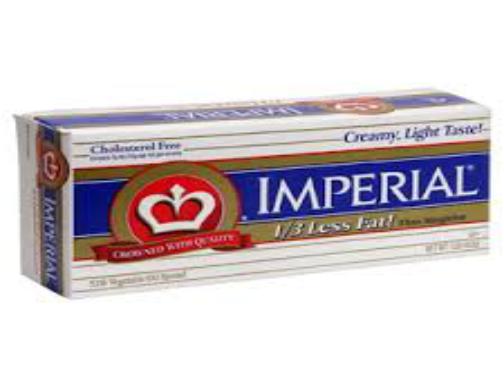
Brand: Imperial Margarine
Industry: Food